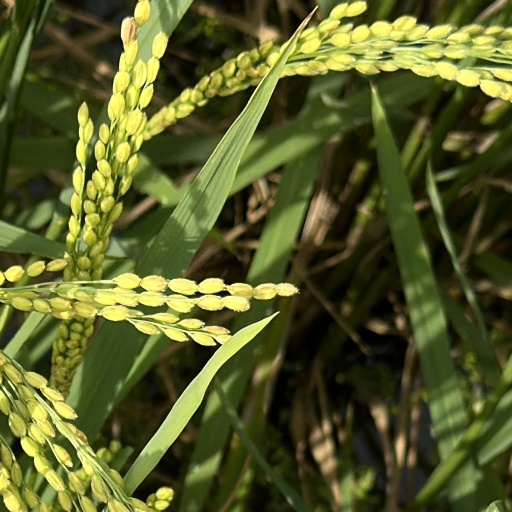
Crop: rice